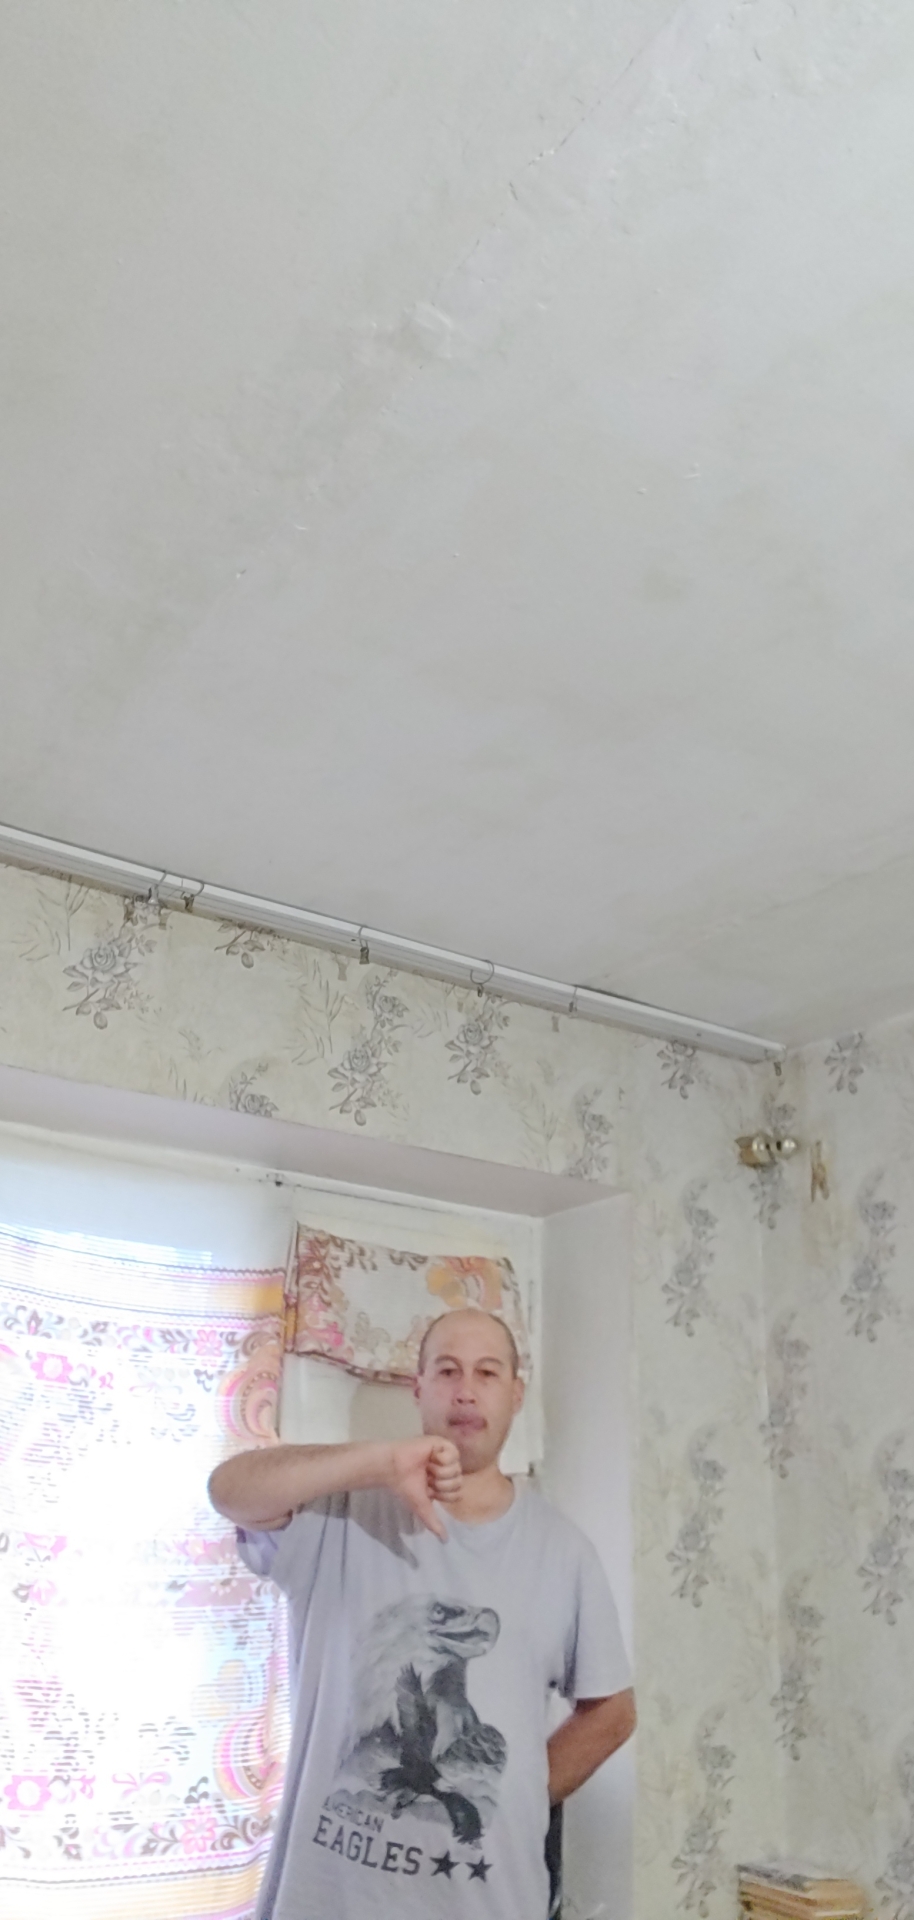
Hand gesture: dislike